Attacks on the United States

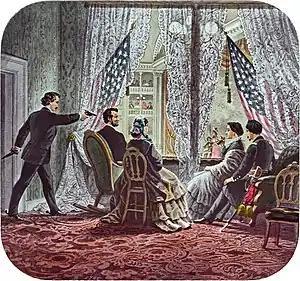
John Wilkes Booth assassinating Abraham Lincoln in Ford's Theatre. Drawing from glass-slide depiction c. 1865–75.

Price's Missouri Expedition (September–October 1864) was a Confederate military campaign led by Major General Sterling Price, aiming to reclaim Missouri for the Confederacy, disrupt Union supply lines, and influence the 1864 U.S. presidential election. The campaign began with the Battle of Fort Davidson on September 27, where Price's forces won a costly victory but failed to destroy the fort's Union garrison, forcing him to continue his raid deeper into Missouri. Price advanced northward, capturing the town of Glasgow, Missouri on October 15 after a day of fighting, seizing much-needed supplies. He then moved west, engaging Union forces at Sedalia, Missouri and winning a minor skirmish. At the second battle of Lexington, Missouri on October 19, Price's army overwhelmed the Union garrison under the command of General James G. Blunt, opening the path toward Kansas City, Missouri. However, Price's advance was briefly halted at the Battle of Little Blue River on October 21, where Union forces mounted a strong resistance before retreating to fortified positions at Independence. The Second Battle of Independence on October 22 saw Price's forces take the town but at significant cost. Union forces launched a counteroffensive at Byram's Ford between October 22–23, forcing Price into a full-scale confrontation at the Battle of Westport on October 23, located in modern-day Kansas City. Outnumbered and outmaneuvered, Price's army suffered a decisive defeat, forcing a retreat southward. His retreat turned into a desperate running battle, with clashes at Marais des Cygnes and at Mine Creek on October 25, where Union cavalry captured hundreds of Confederate soldiers, including two Confederate generals. Price's battered army made a final stand at the battle of Marmiton River later in the day on October 25, but Union forces inflicted further losses. The expedition ended after the Second Battle of Newtonia on October 28, where Price's rear guard briefly held off pursuing Union troops before retreating into Arkansas.